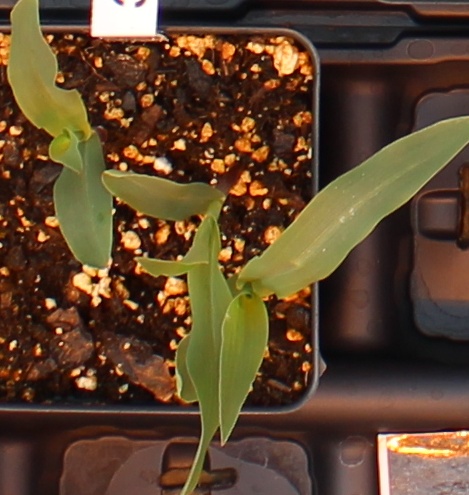
Label: Corn